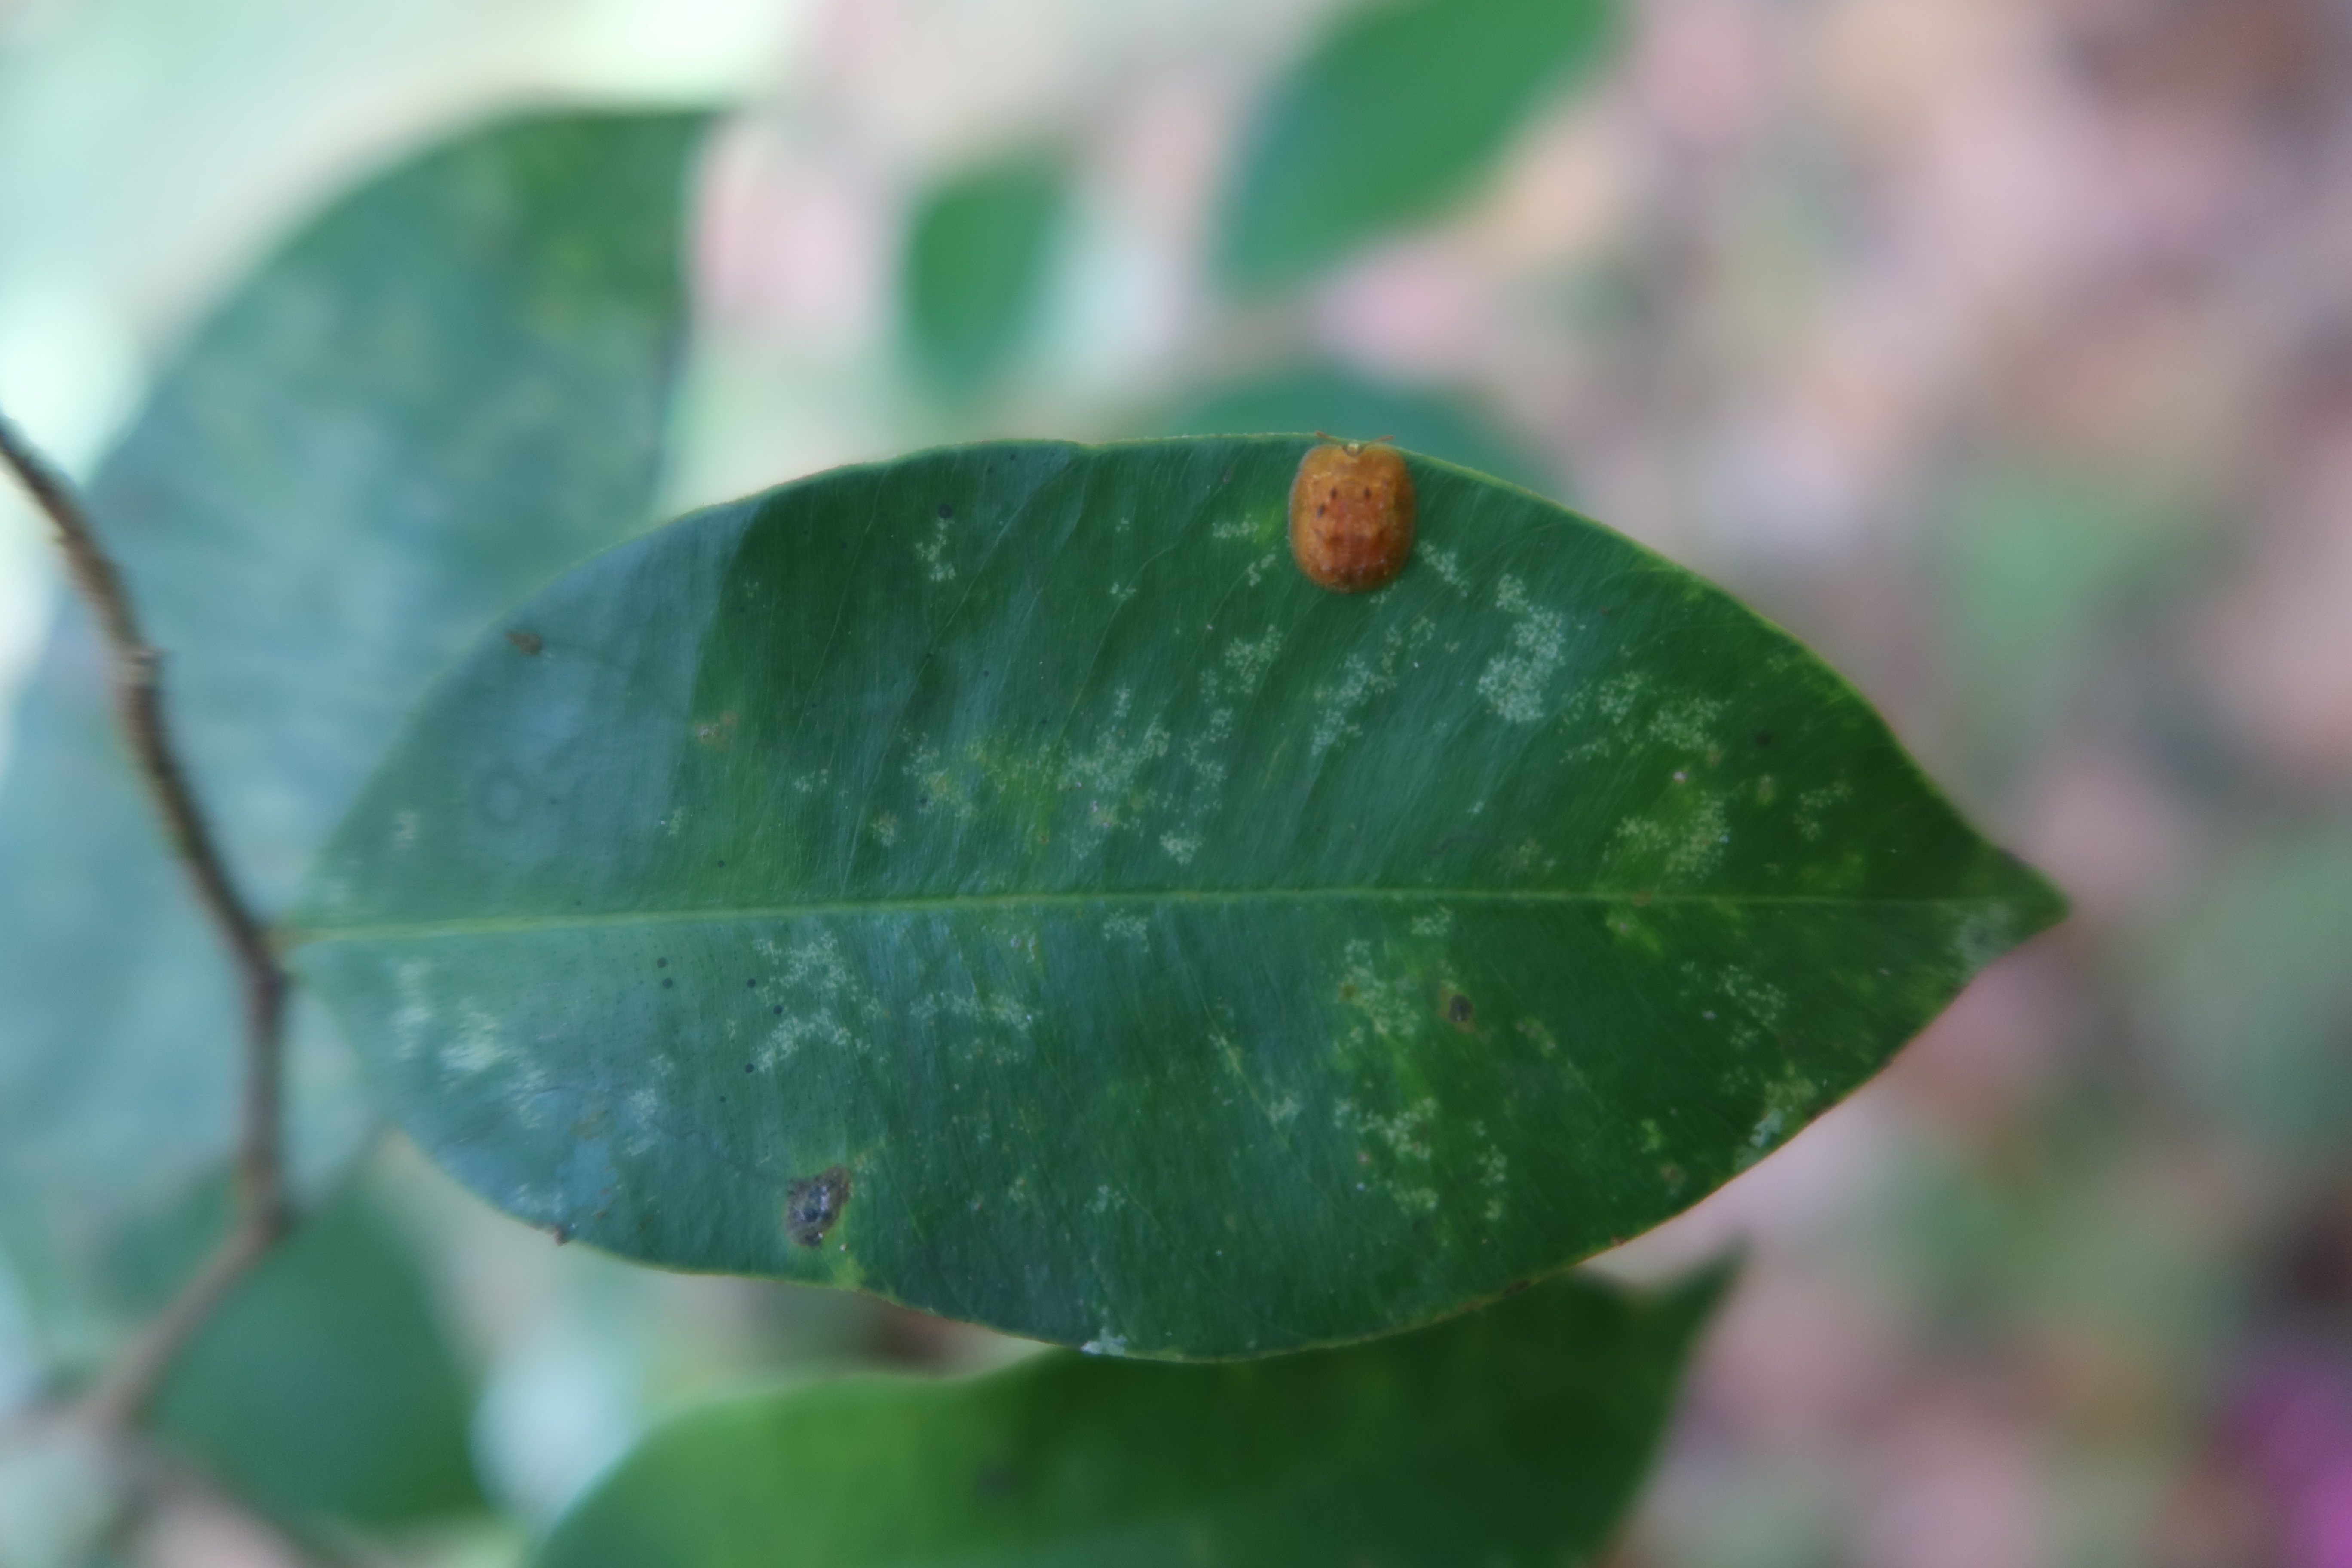
Label: Powdery mildew